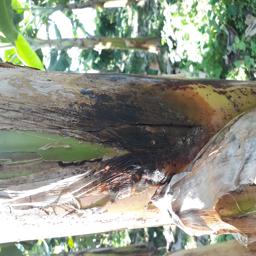
Label: PSEUDOSTEM WEEVIL